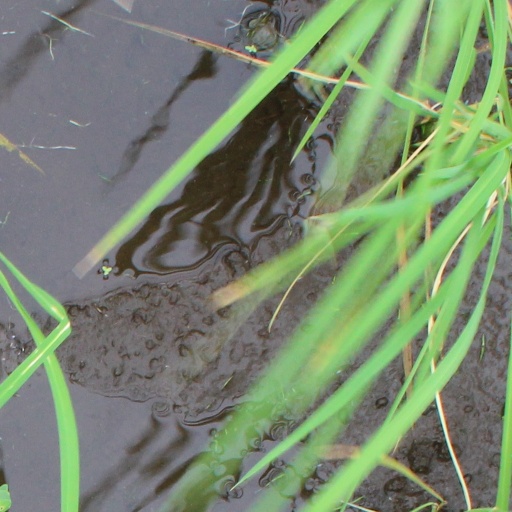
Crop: rice